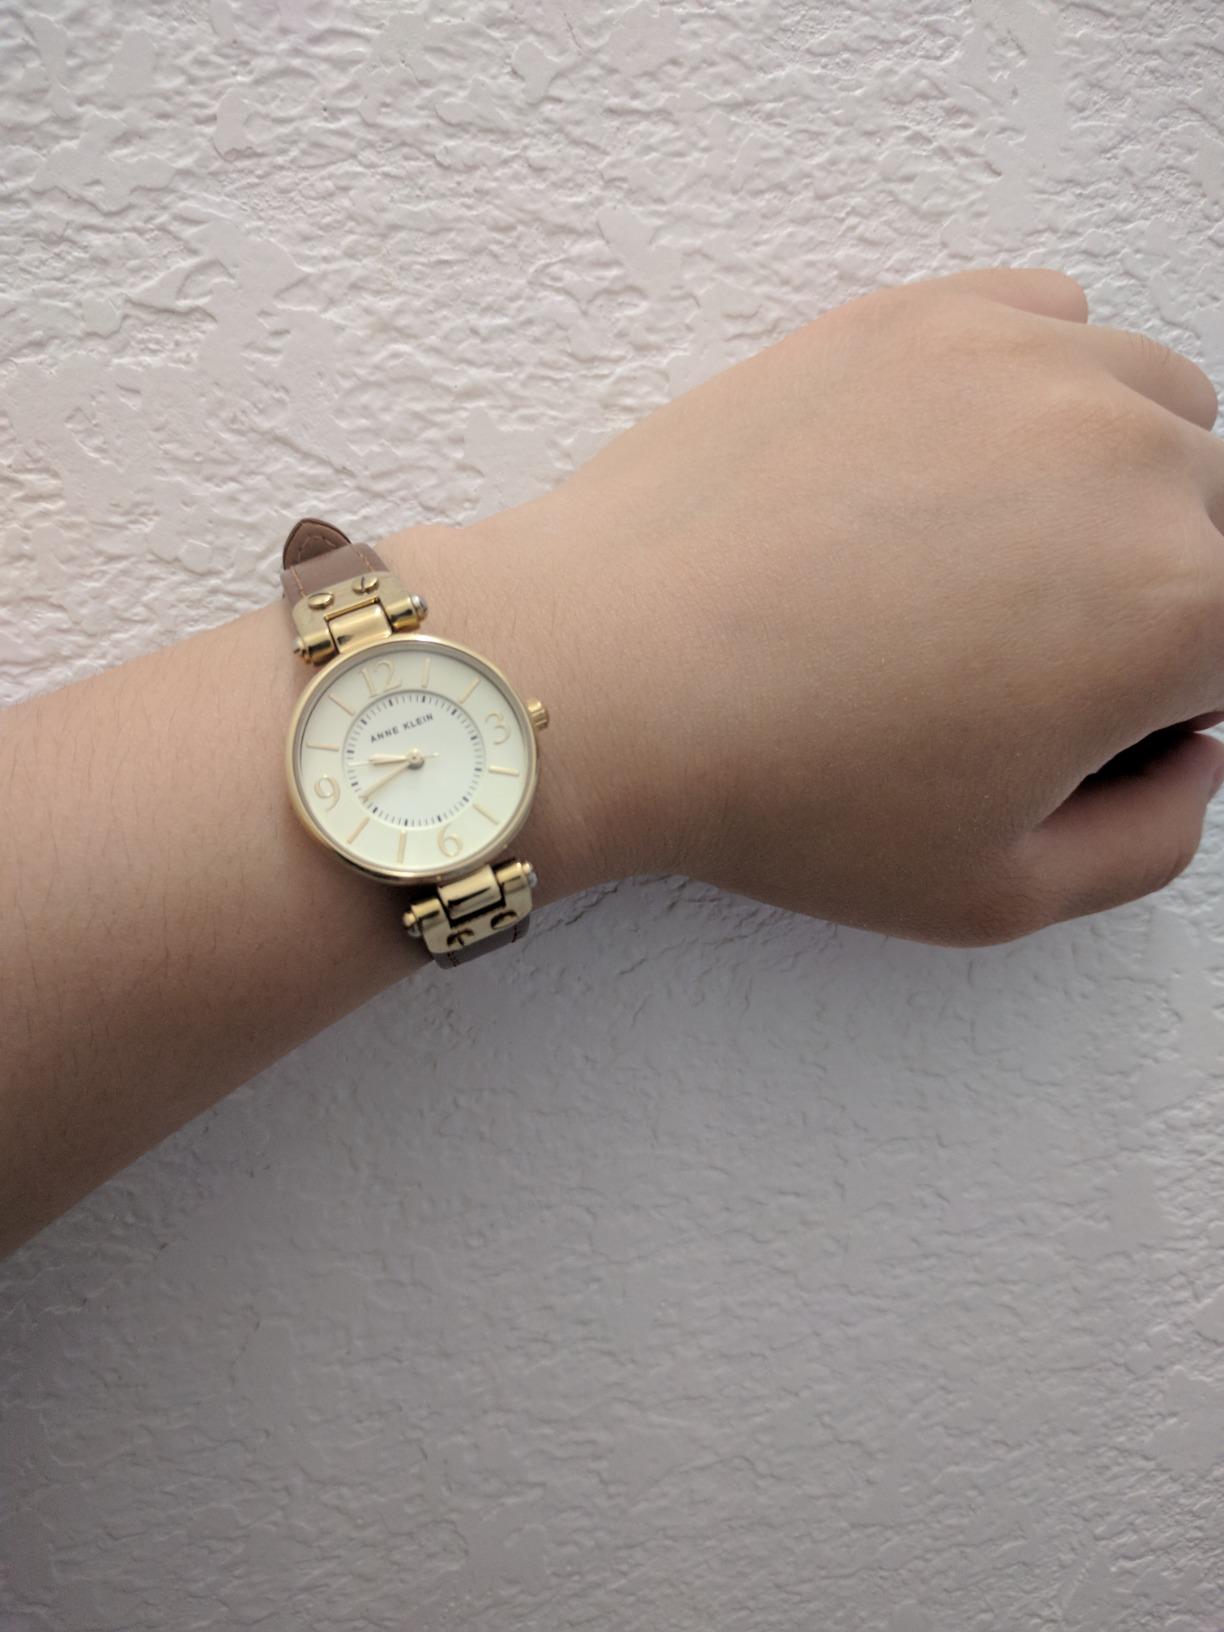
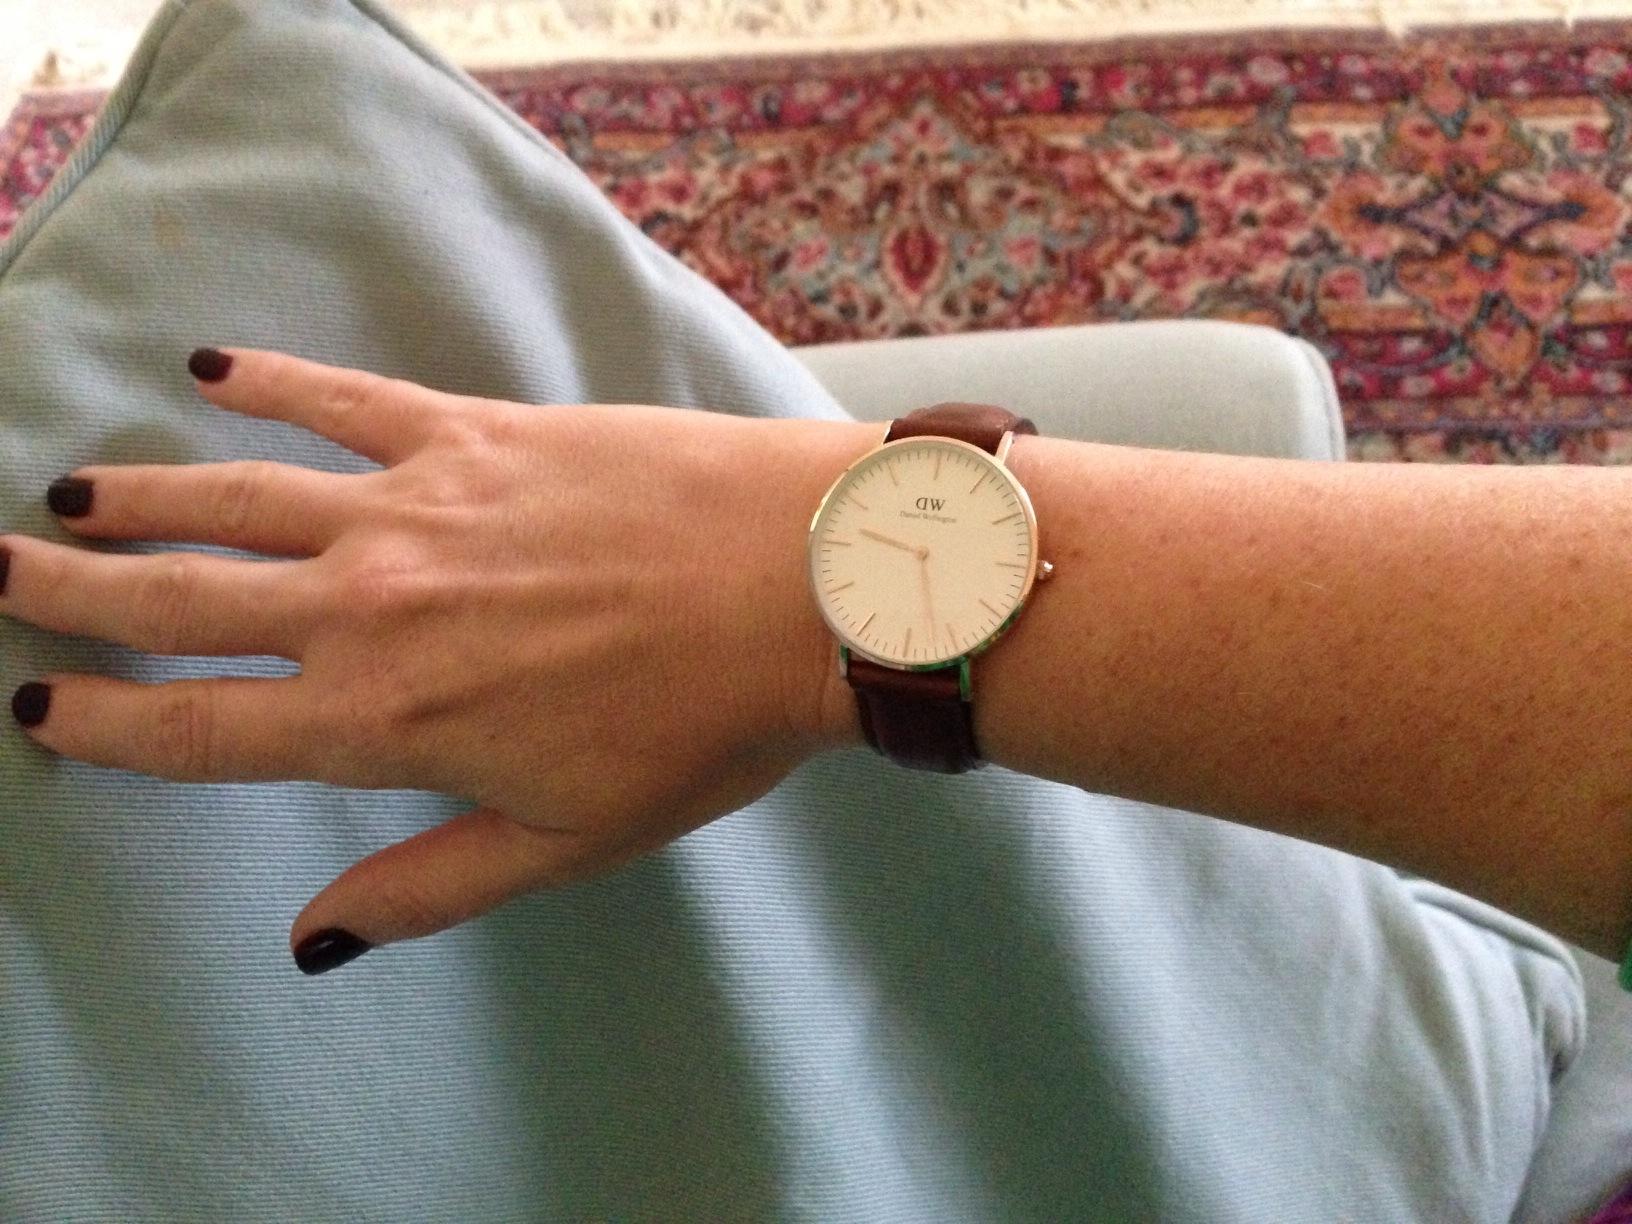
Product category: accessories_watch
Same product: no